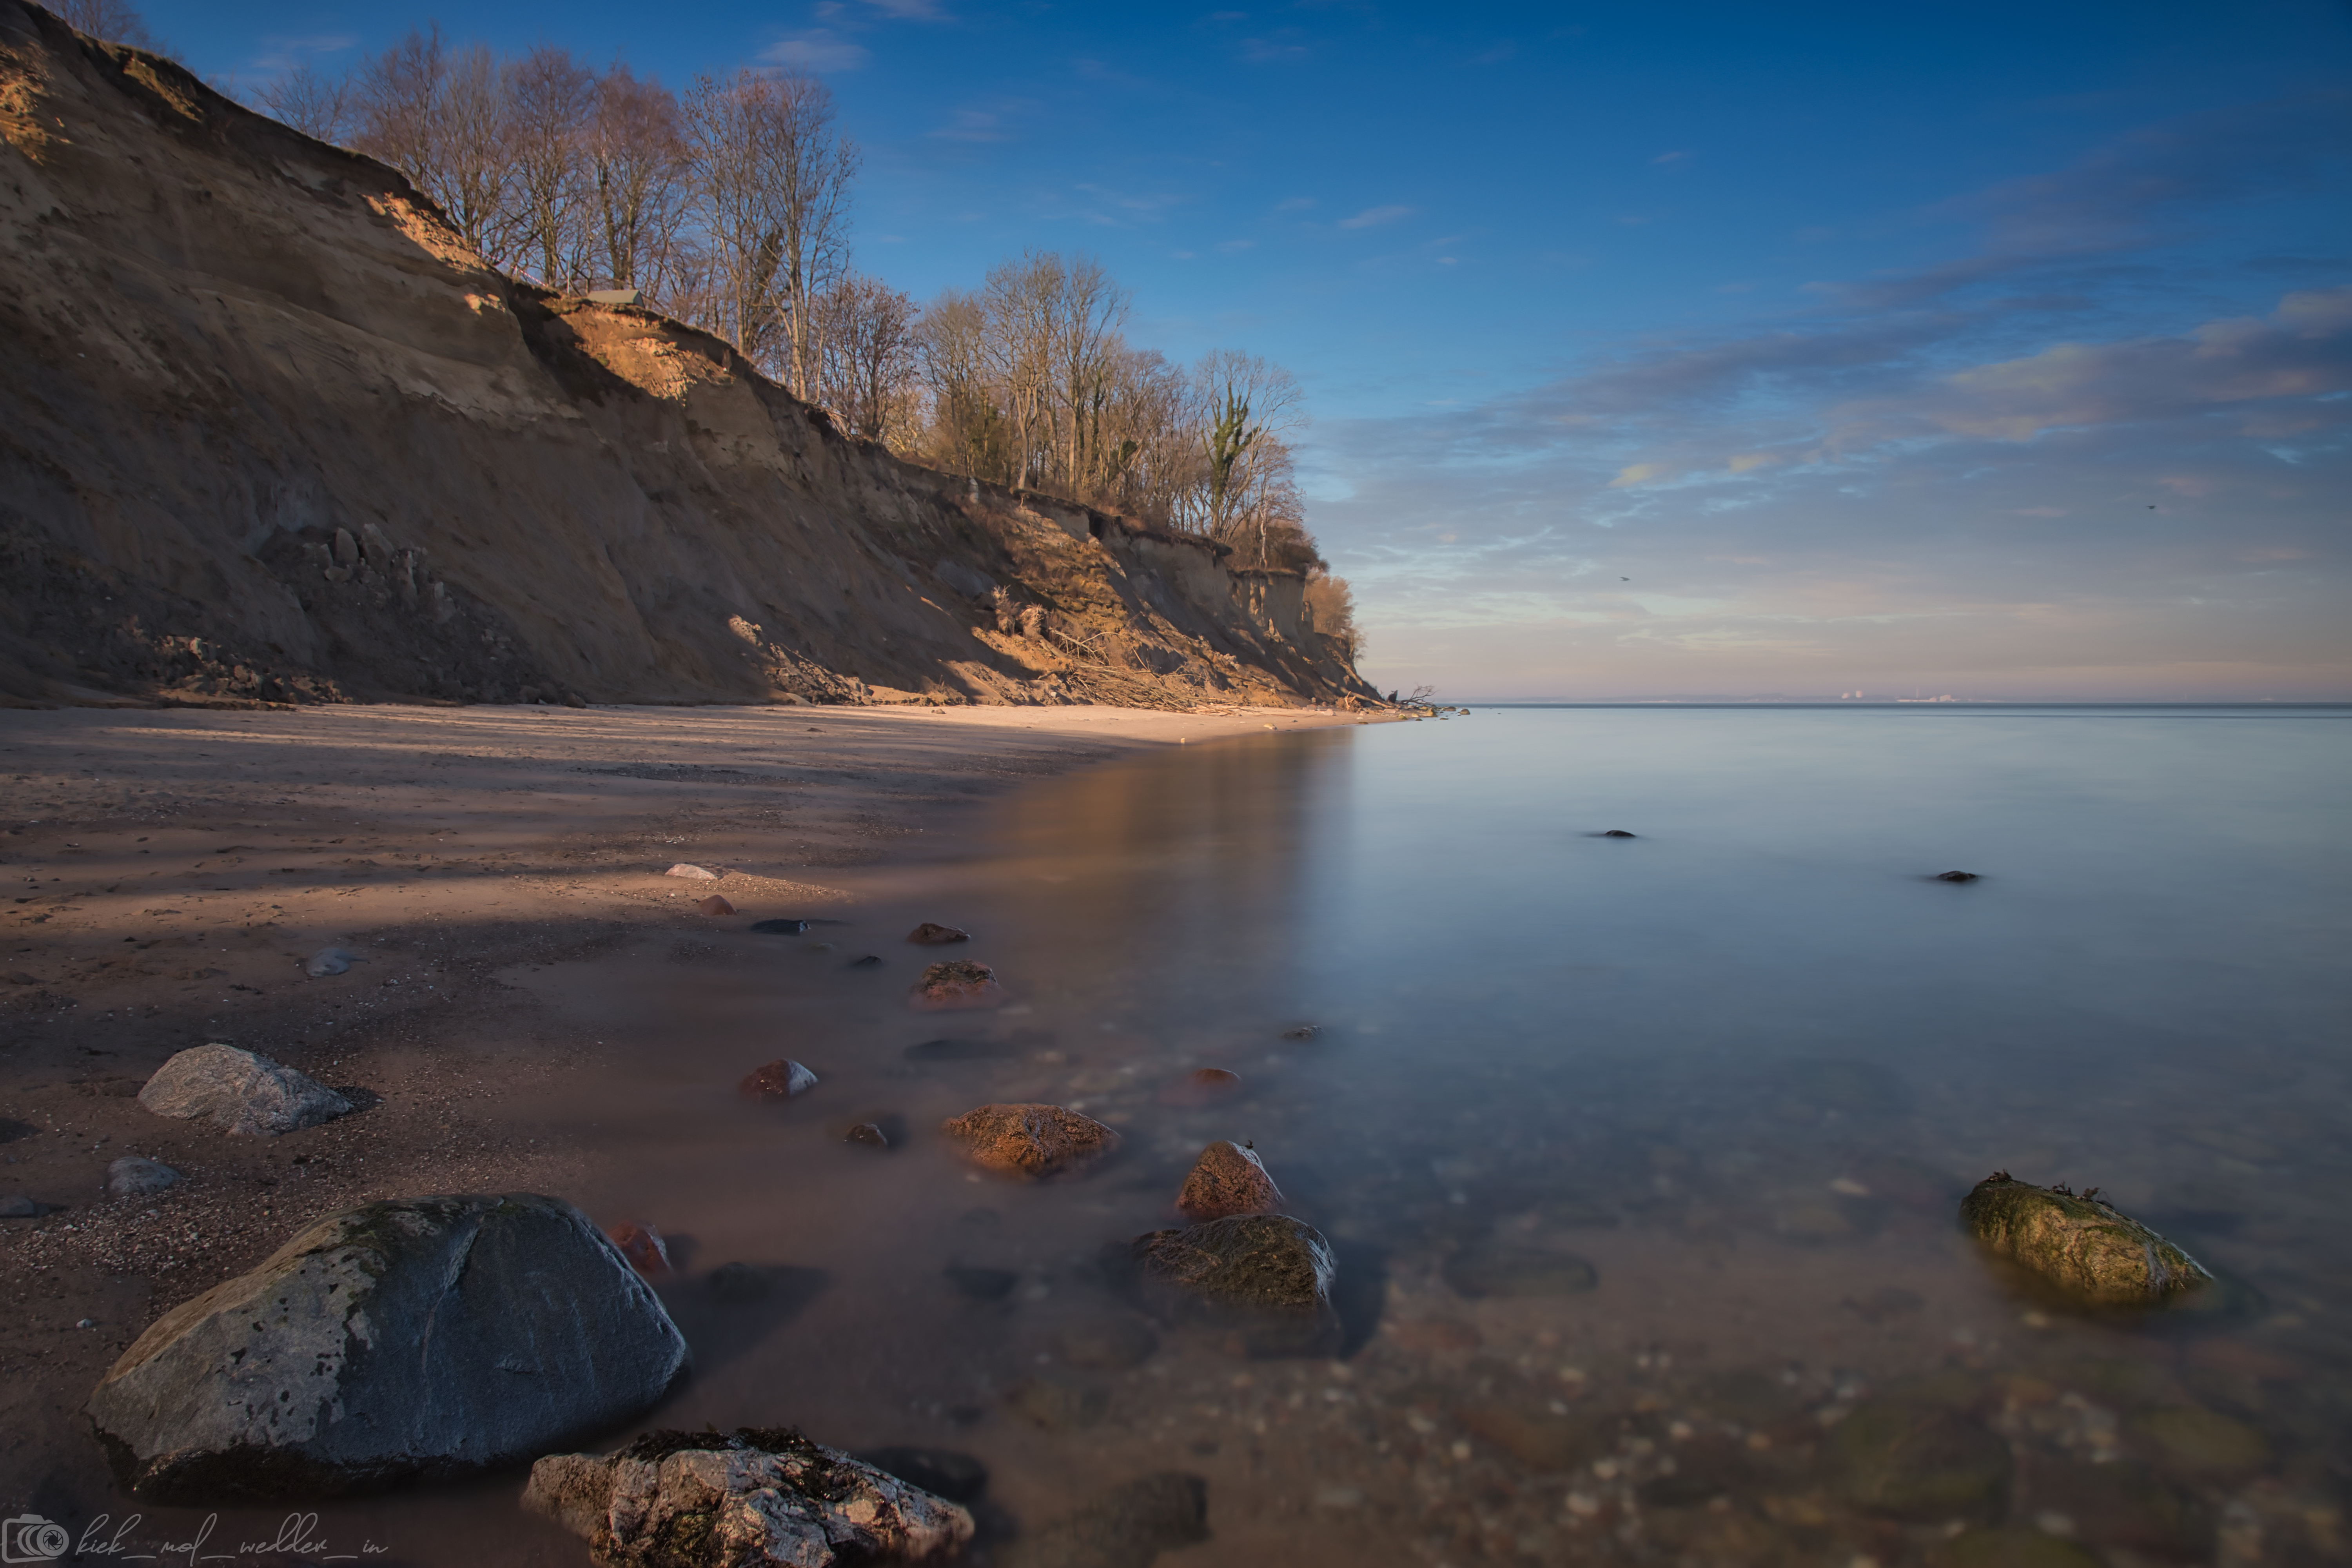
baltic sea, Osstsee, Longexporsure, rocks, sea, clouds, winter, water, cloud, sky, water resources, atmosphere, azure, natural landscape, dusk, lighting, coastal and oceanic landforms, sunlight, watercourse, beach, bank, horizon, terrain, atmospheric phenomenon, landscape, tree, sunset, lake, shore, wood, headland, sunrise, formation, calm, wind wave, reflection, coast, geology, wave, bedrock, evening, freezing, ocean, mountain, wilderness, sound, sand, bay, cape, rock, hill, dawn, klippe, lake district, afterglow, loch, night, inlet, reservoir, cliff, tide, promontory, escarpment, vacation, river, tropics, outcrop